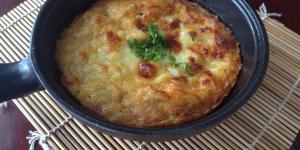
pastel de jaiba